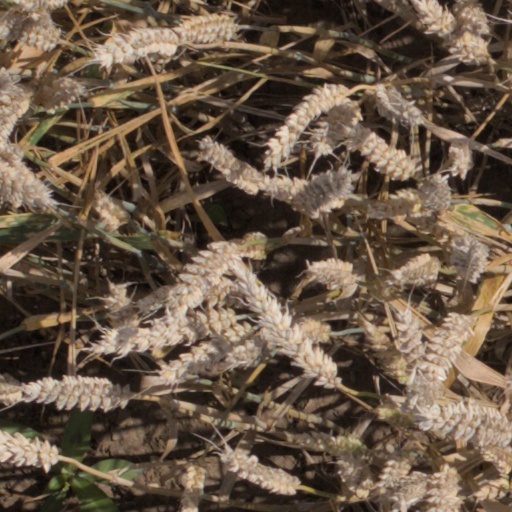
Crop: wheat